Barrow Raiders

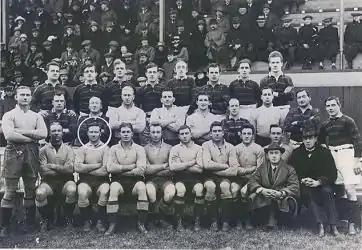
A Barrow side met the 1921 Kangaroos in a tour match

Barrow Football Club was formed in 1875 and played its first home game on 4 December of that year against the Royal Grammar School, Lancaster, at Cavendish Park on Barrow Island, then home to the town's cricket club. It is thought that Tom H. Baynes, a shipping clerk, was the driving force behind the club's foundation. As well as being a player, he was probably also the first Barrow team coach. Early practice matches games were played in "a field loaned by a local farmer" as well as the Parade Ground and the aforementioned Cavendish Park.